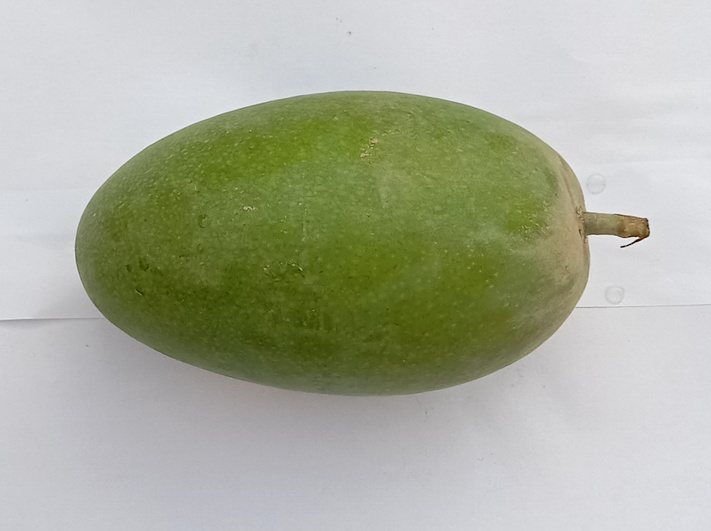
Mango variety: Dosehri